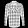
Label: Shirt